Al Jazeera Arabic

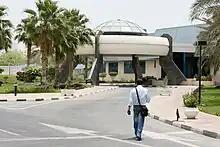
Al Jazeera Arabic building

Al Jazeera's first day on the air was 1 November 1996. It offered 6 hours of programming per day; this increased to 12 hours of programming by the end of 1997. It was broadcast to the immediate neighborhood as a terrestrial signal, and on cable. Al Jazeera is also available through satellites (which was also free to users in the Arab world), although Qatar, and many other Arab countries barred private individuals from having satellite dishes until 2001.